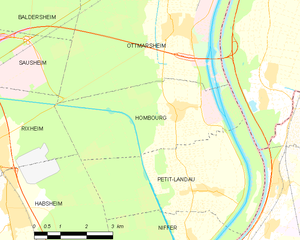
Carte des communes françaises